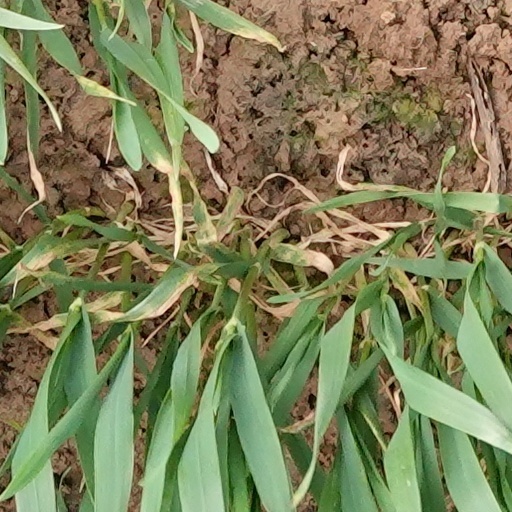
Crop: wheat